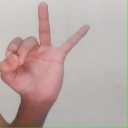
अक्षर: ण